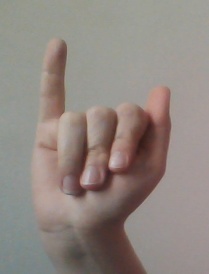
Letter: meem